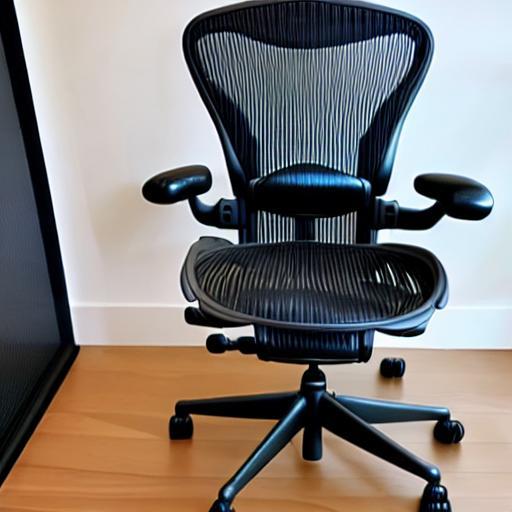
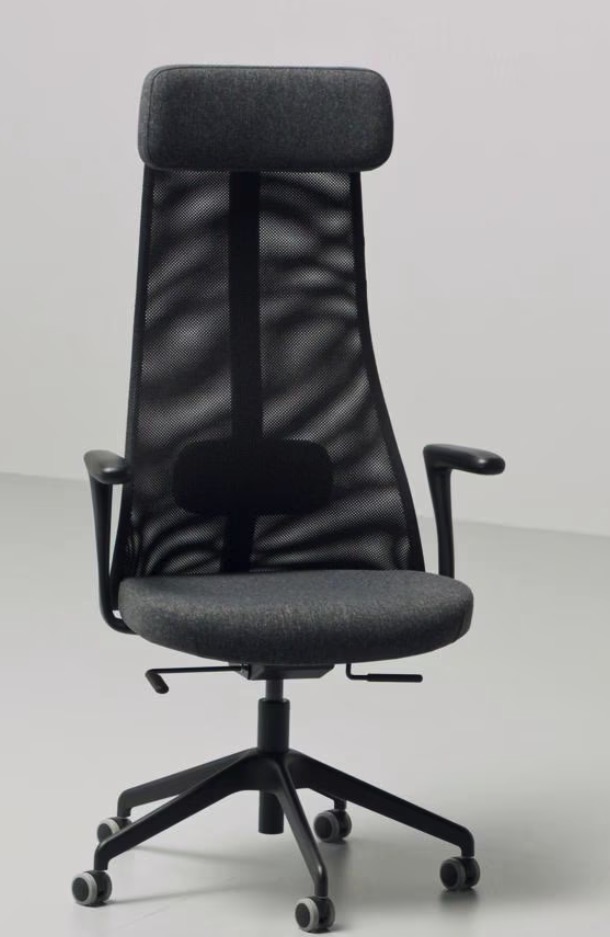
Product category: items_chair
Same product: no